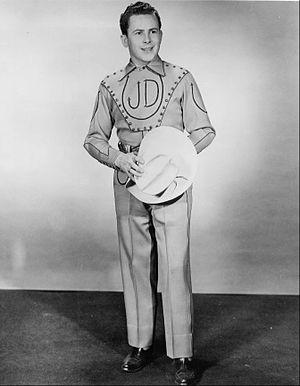
James Cecil Dickens, dit Little Jimmy Dickens, est un chanteur américain de musique country, né le 19 décembre 1920 à Bolt en Virginie-Occidentale et mort le 2 janvier 2015 à Nashville dans le Tennessee.